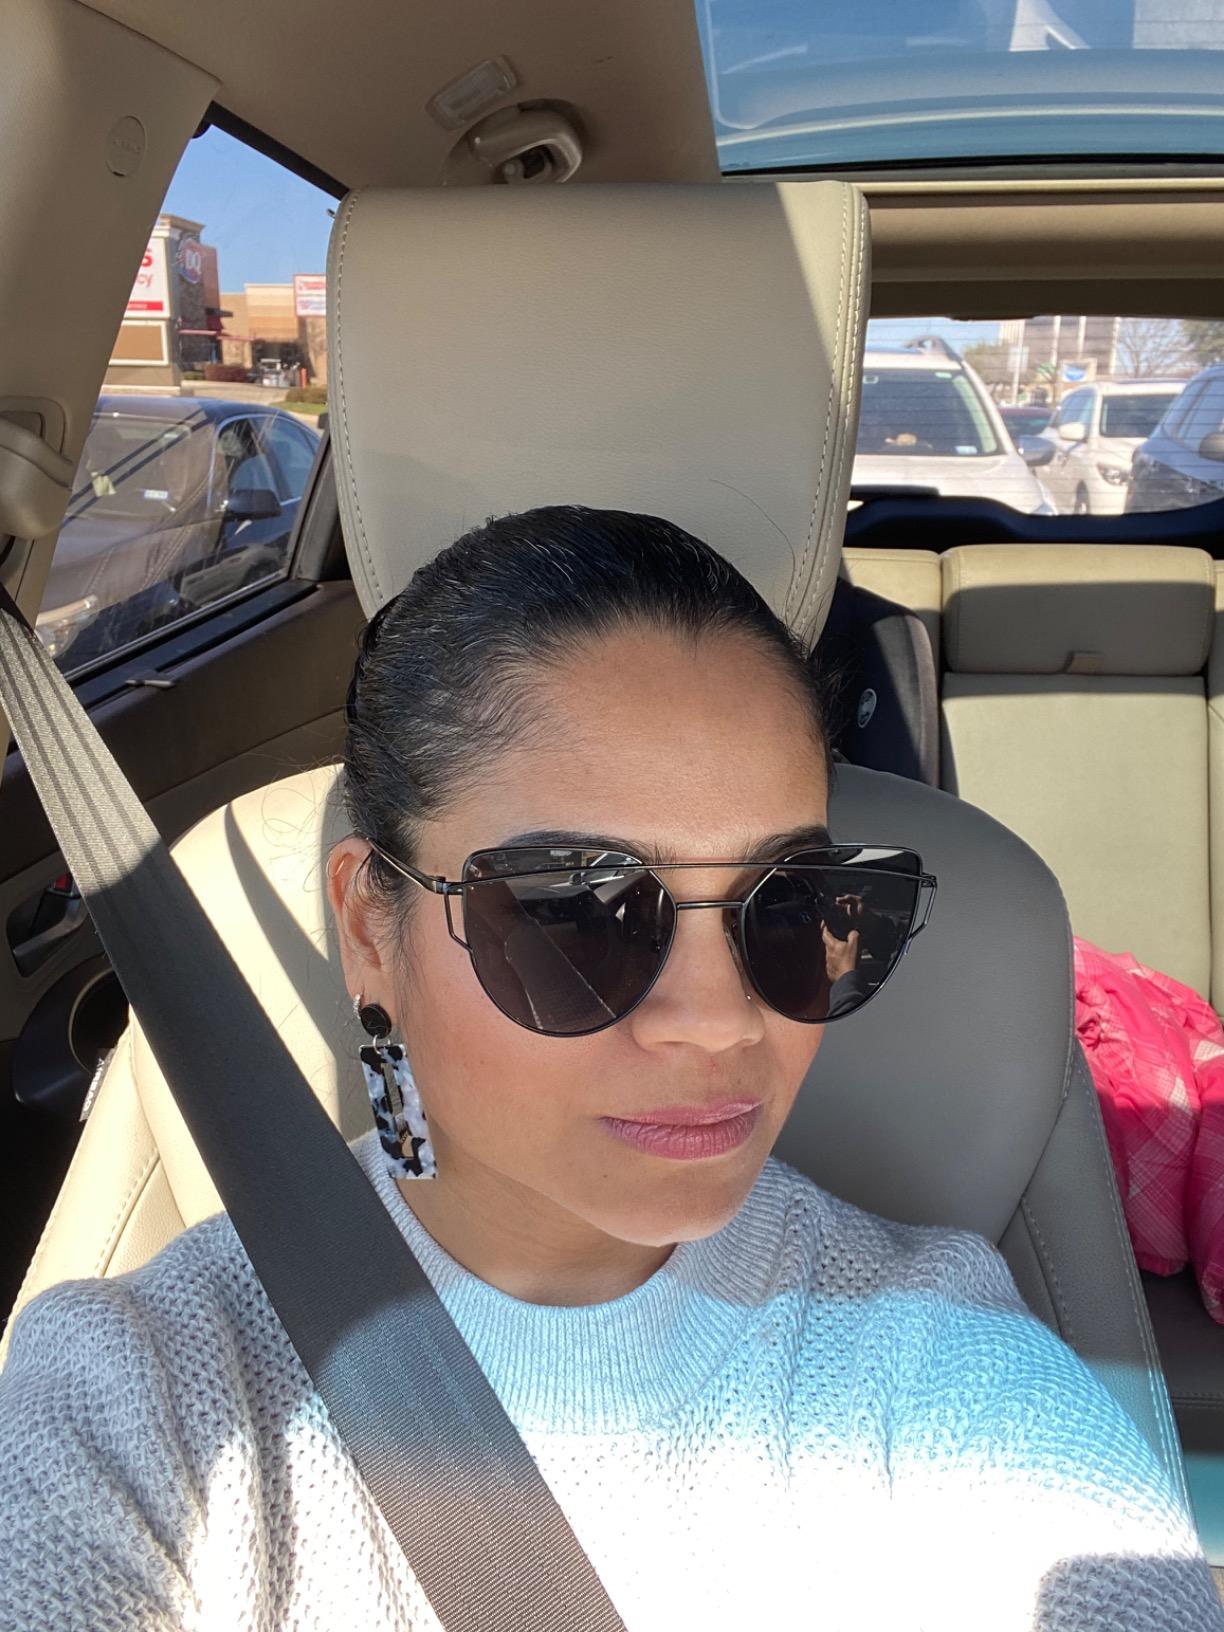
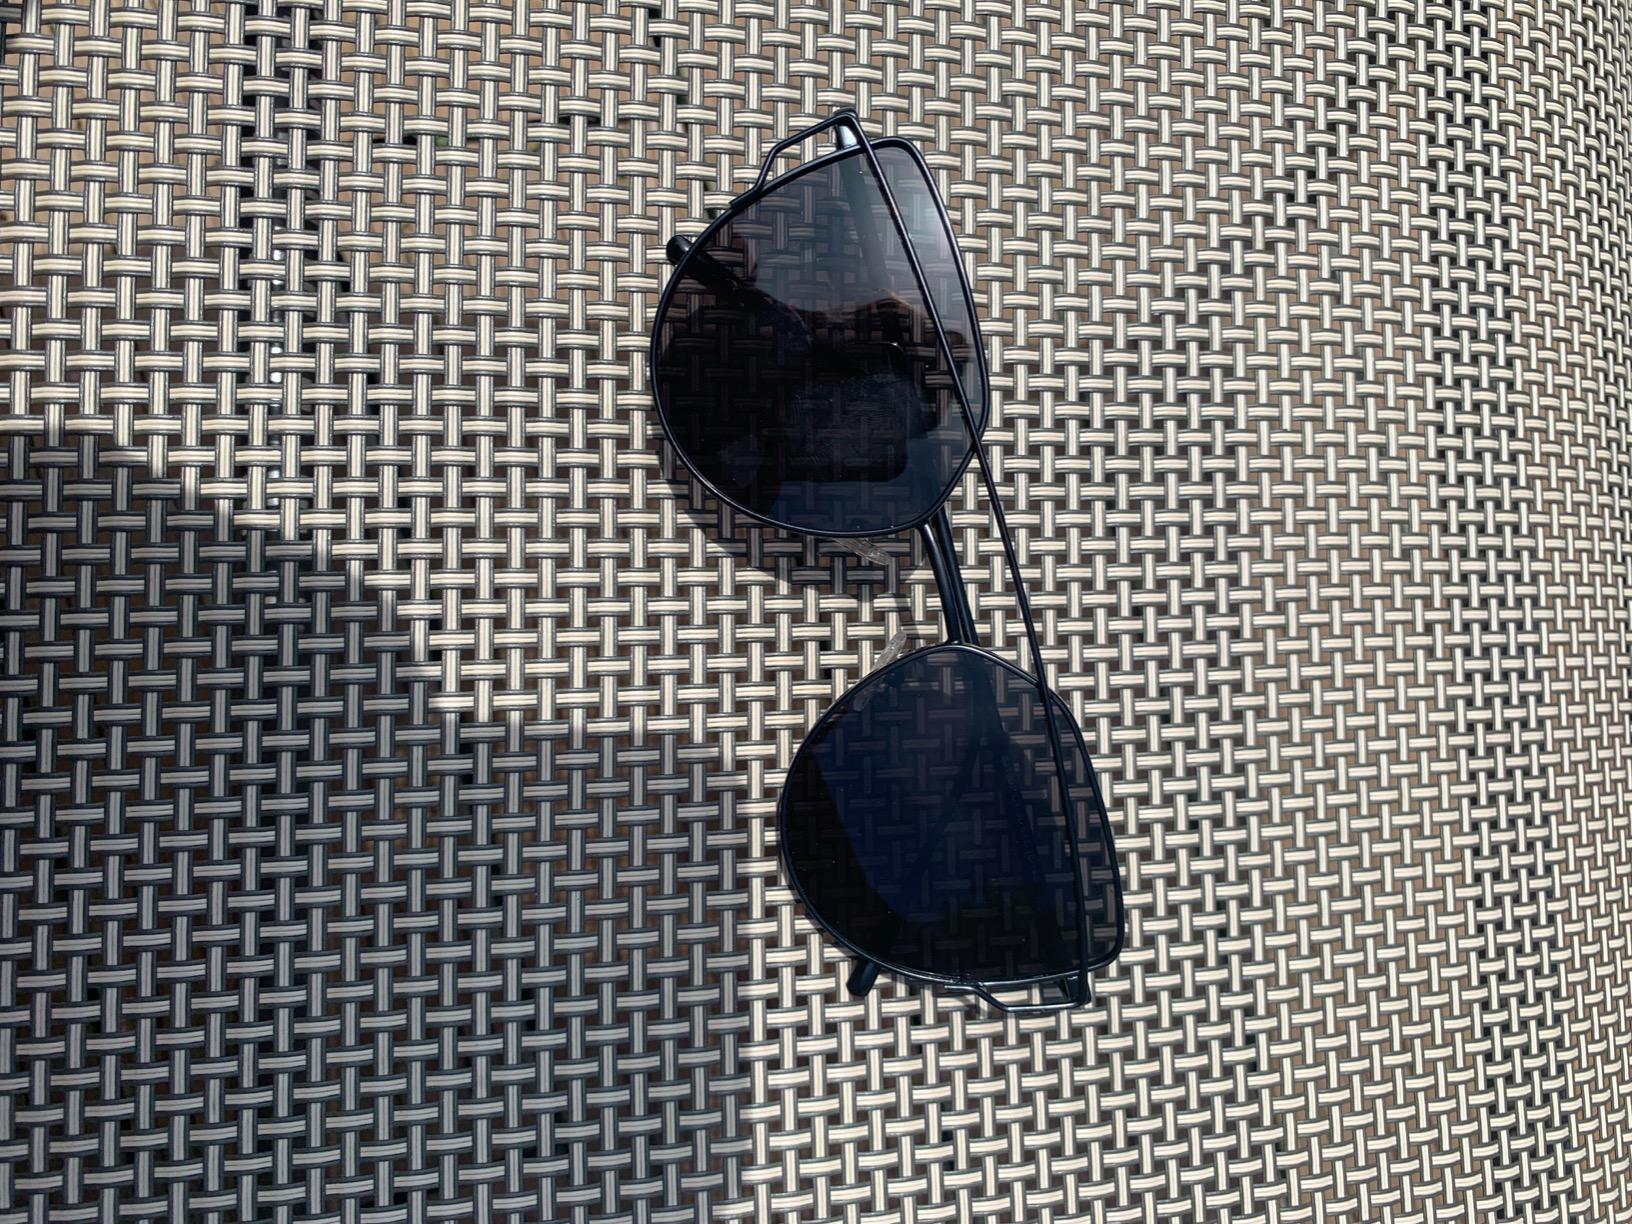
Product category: accessories_sunglasses
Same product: yes